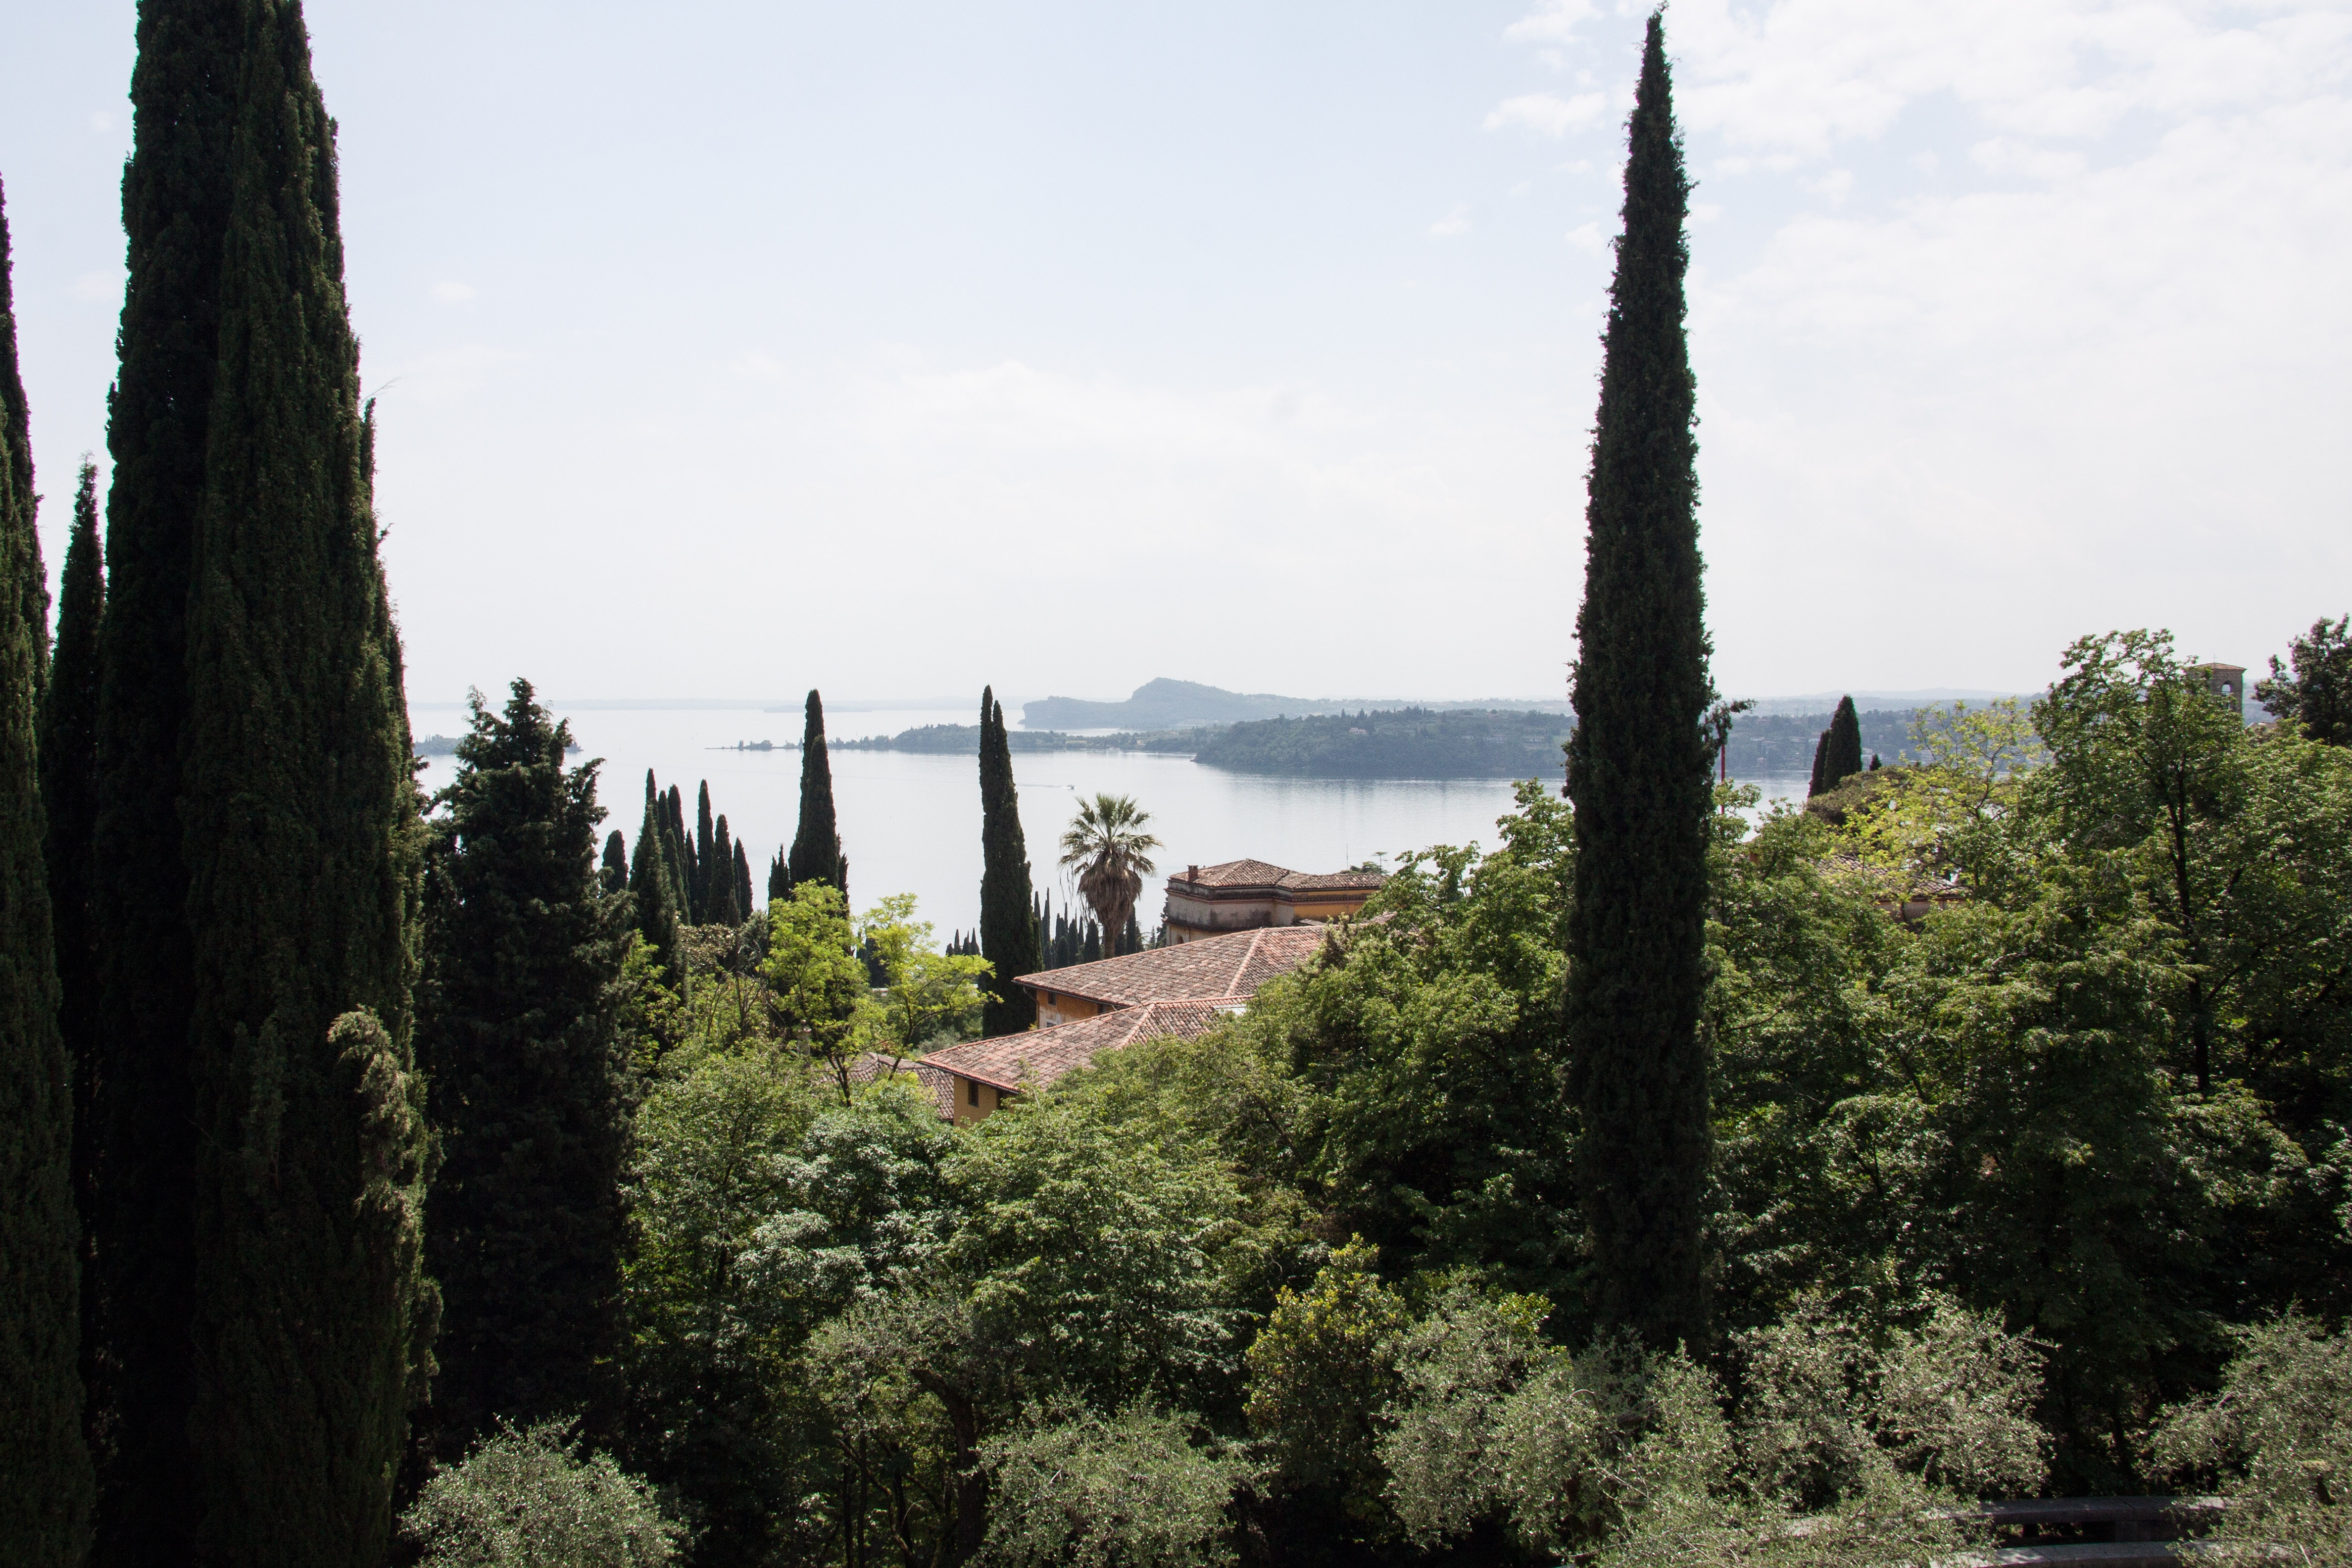
landscape, tree, nature, mountain, villa, hill, lake, roof, palm, park, landmark, tourism, trees, mountains, cypress, cupressus sempervirens, real cypress, italian cypress, mediterranean cypress, columnar cypress, mourning cypress